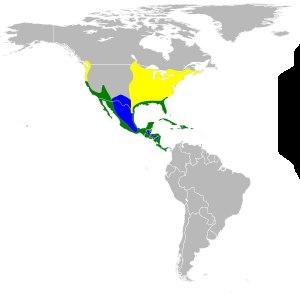
Le Héron vert est une espèce d'oiseaux, de petits hérons, de la famille des Ardeidae. Handbook of the Birds of the World considère qu'il ne forme qu'une seule et même espèce avec le Héron strié.